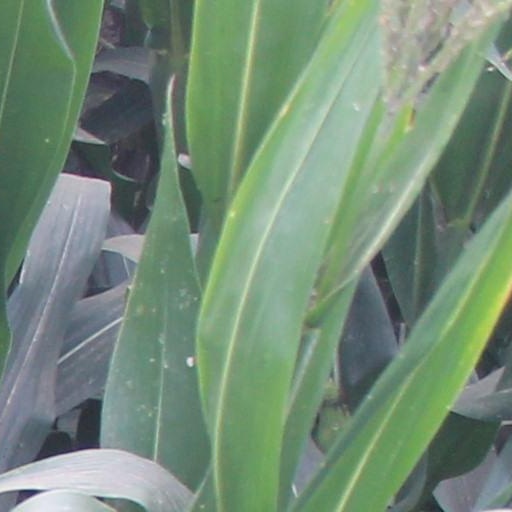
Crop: maize; corn